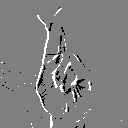
ASL letter: r